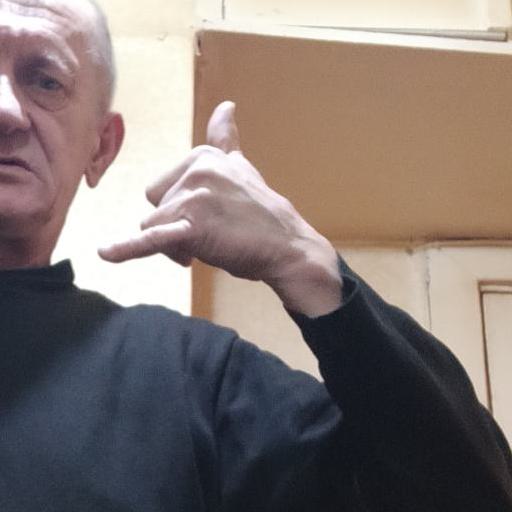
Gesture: call